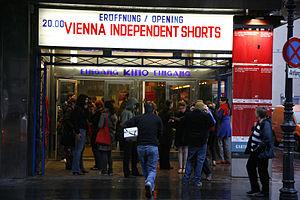
Vienna Independent Shorts est un festival international du court-métrage ayant lieu tous les ans à Vienne.